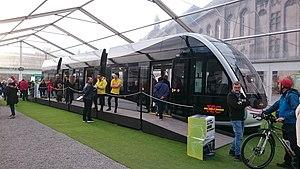
Maquette 1:1 d'une rame CAF Urbos du nouveau tram de Liège.
Le tramway de Liège est une ligne de tramway en chantier pour relier les pôles importants de l'agglomération liégeoise. La ligne reliera la gare multimodale de Sclessin vers un terminus à Coronmeuse et un second terminus à Bressoux en passant par la gare TGV et la place Saint-Lambert. Cette même ligne devrait être mise en service en octobre 2022. La ligne serait exploitée en partenariat public-privé.